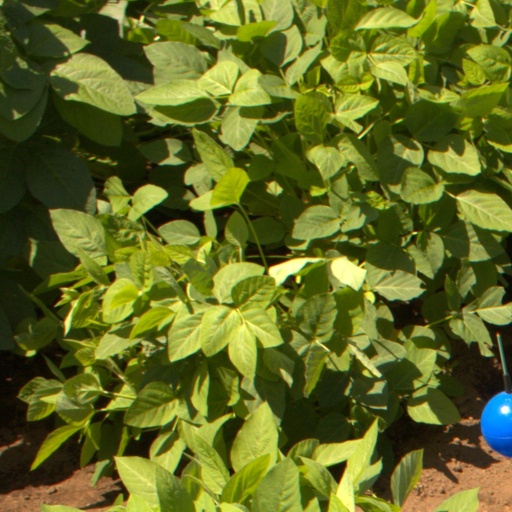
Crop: soybean